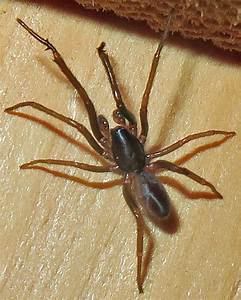
Label: ragno